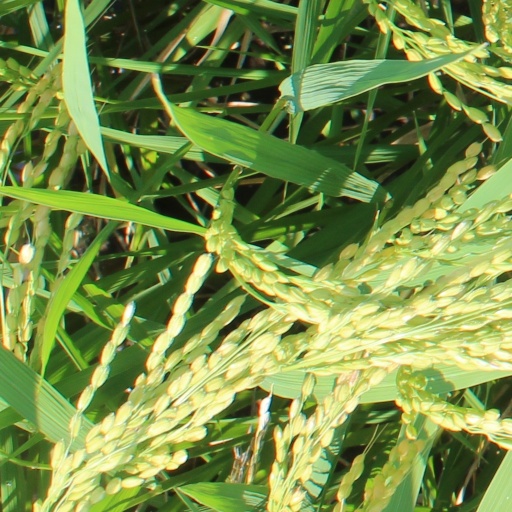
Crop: rice